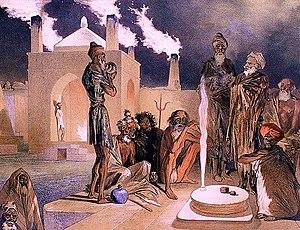
Bakou. Ateseh-Gah, Indiens adonnes au culte du feu.